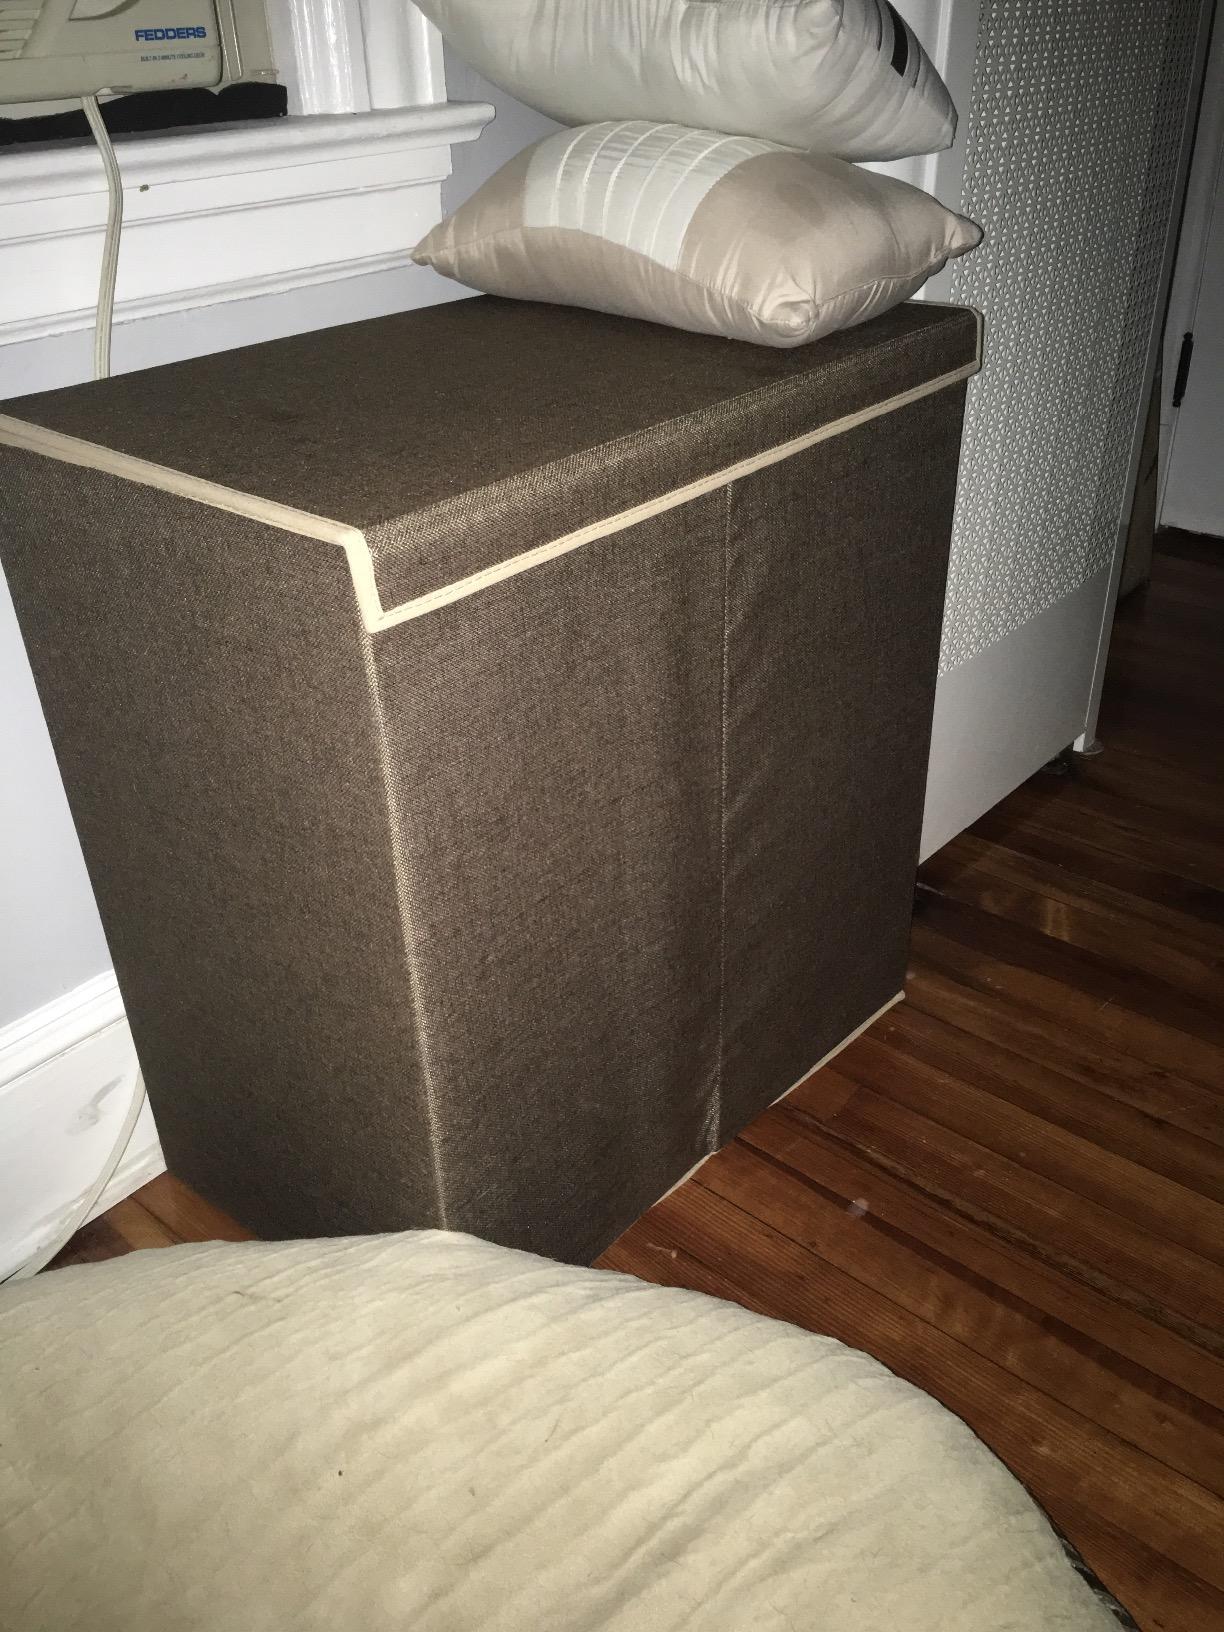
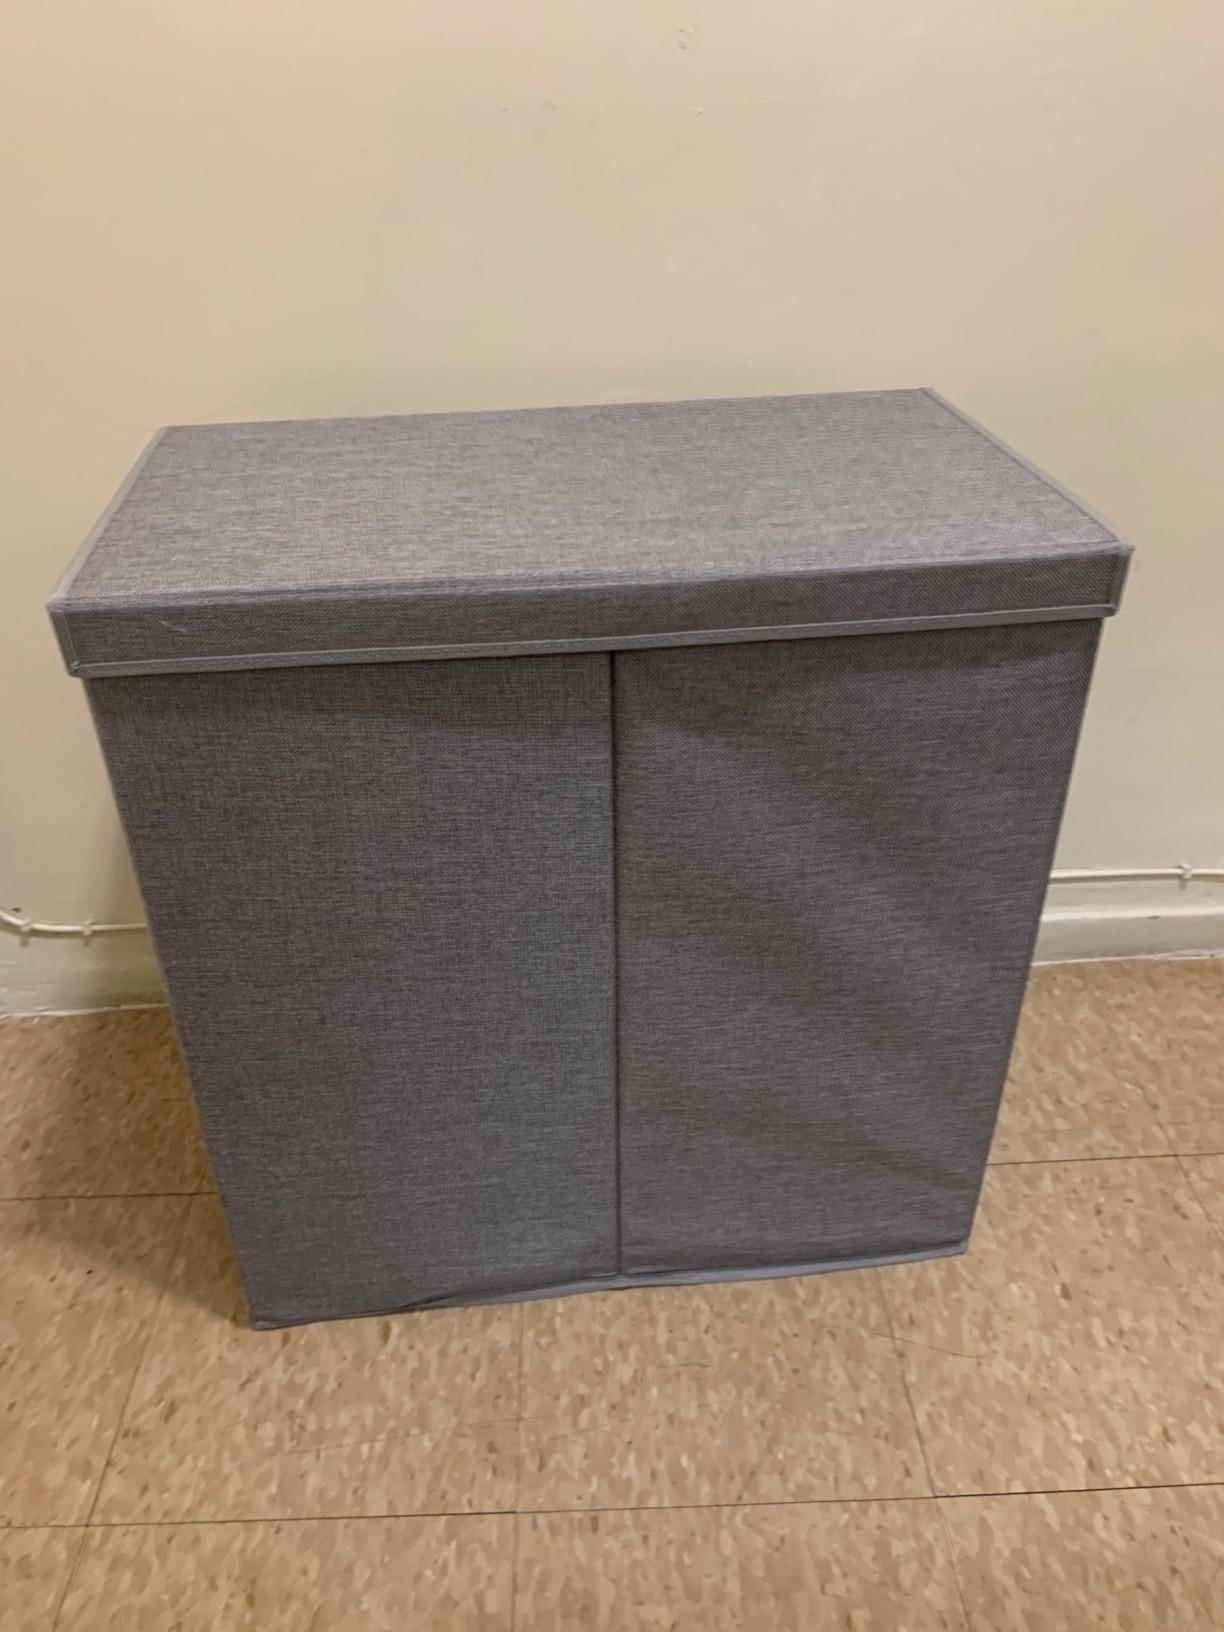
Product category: items_hamper
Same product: no